David Onek

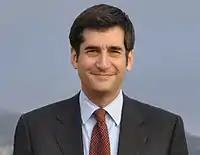
David Onek

David Onek was the former executive director of the Northern California Innocence Project at Santa Clara University School of Law. He formerly served as Senior Fellow and founding Executive Director at the Berkeley Center for Criminal Justice. He is also the host of the Criminal Justice Conversations Podcast. In 2011, Onek ran unsuccessfully for District Attorney of San Francisco.